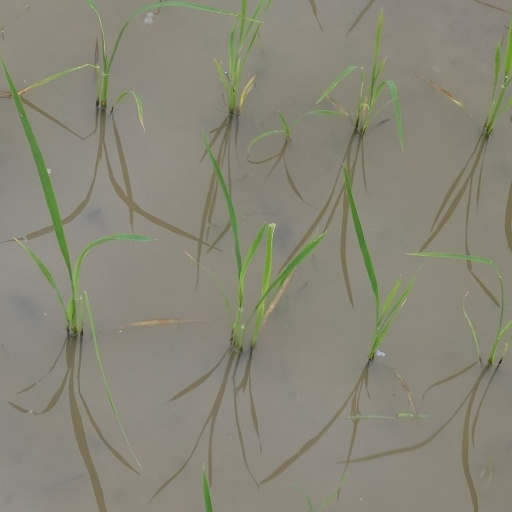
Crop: rice